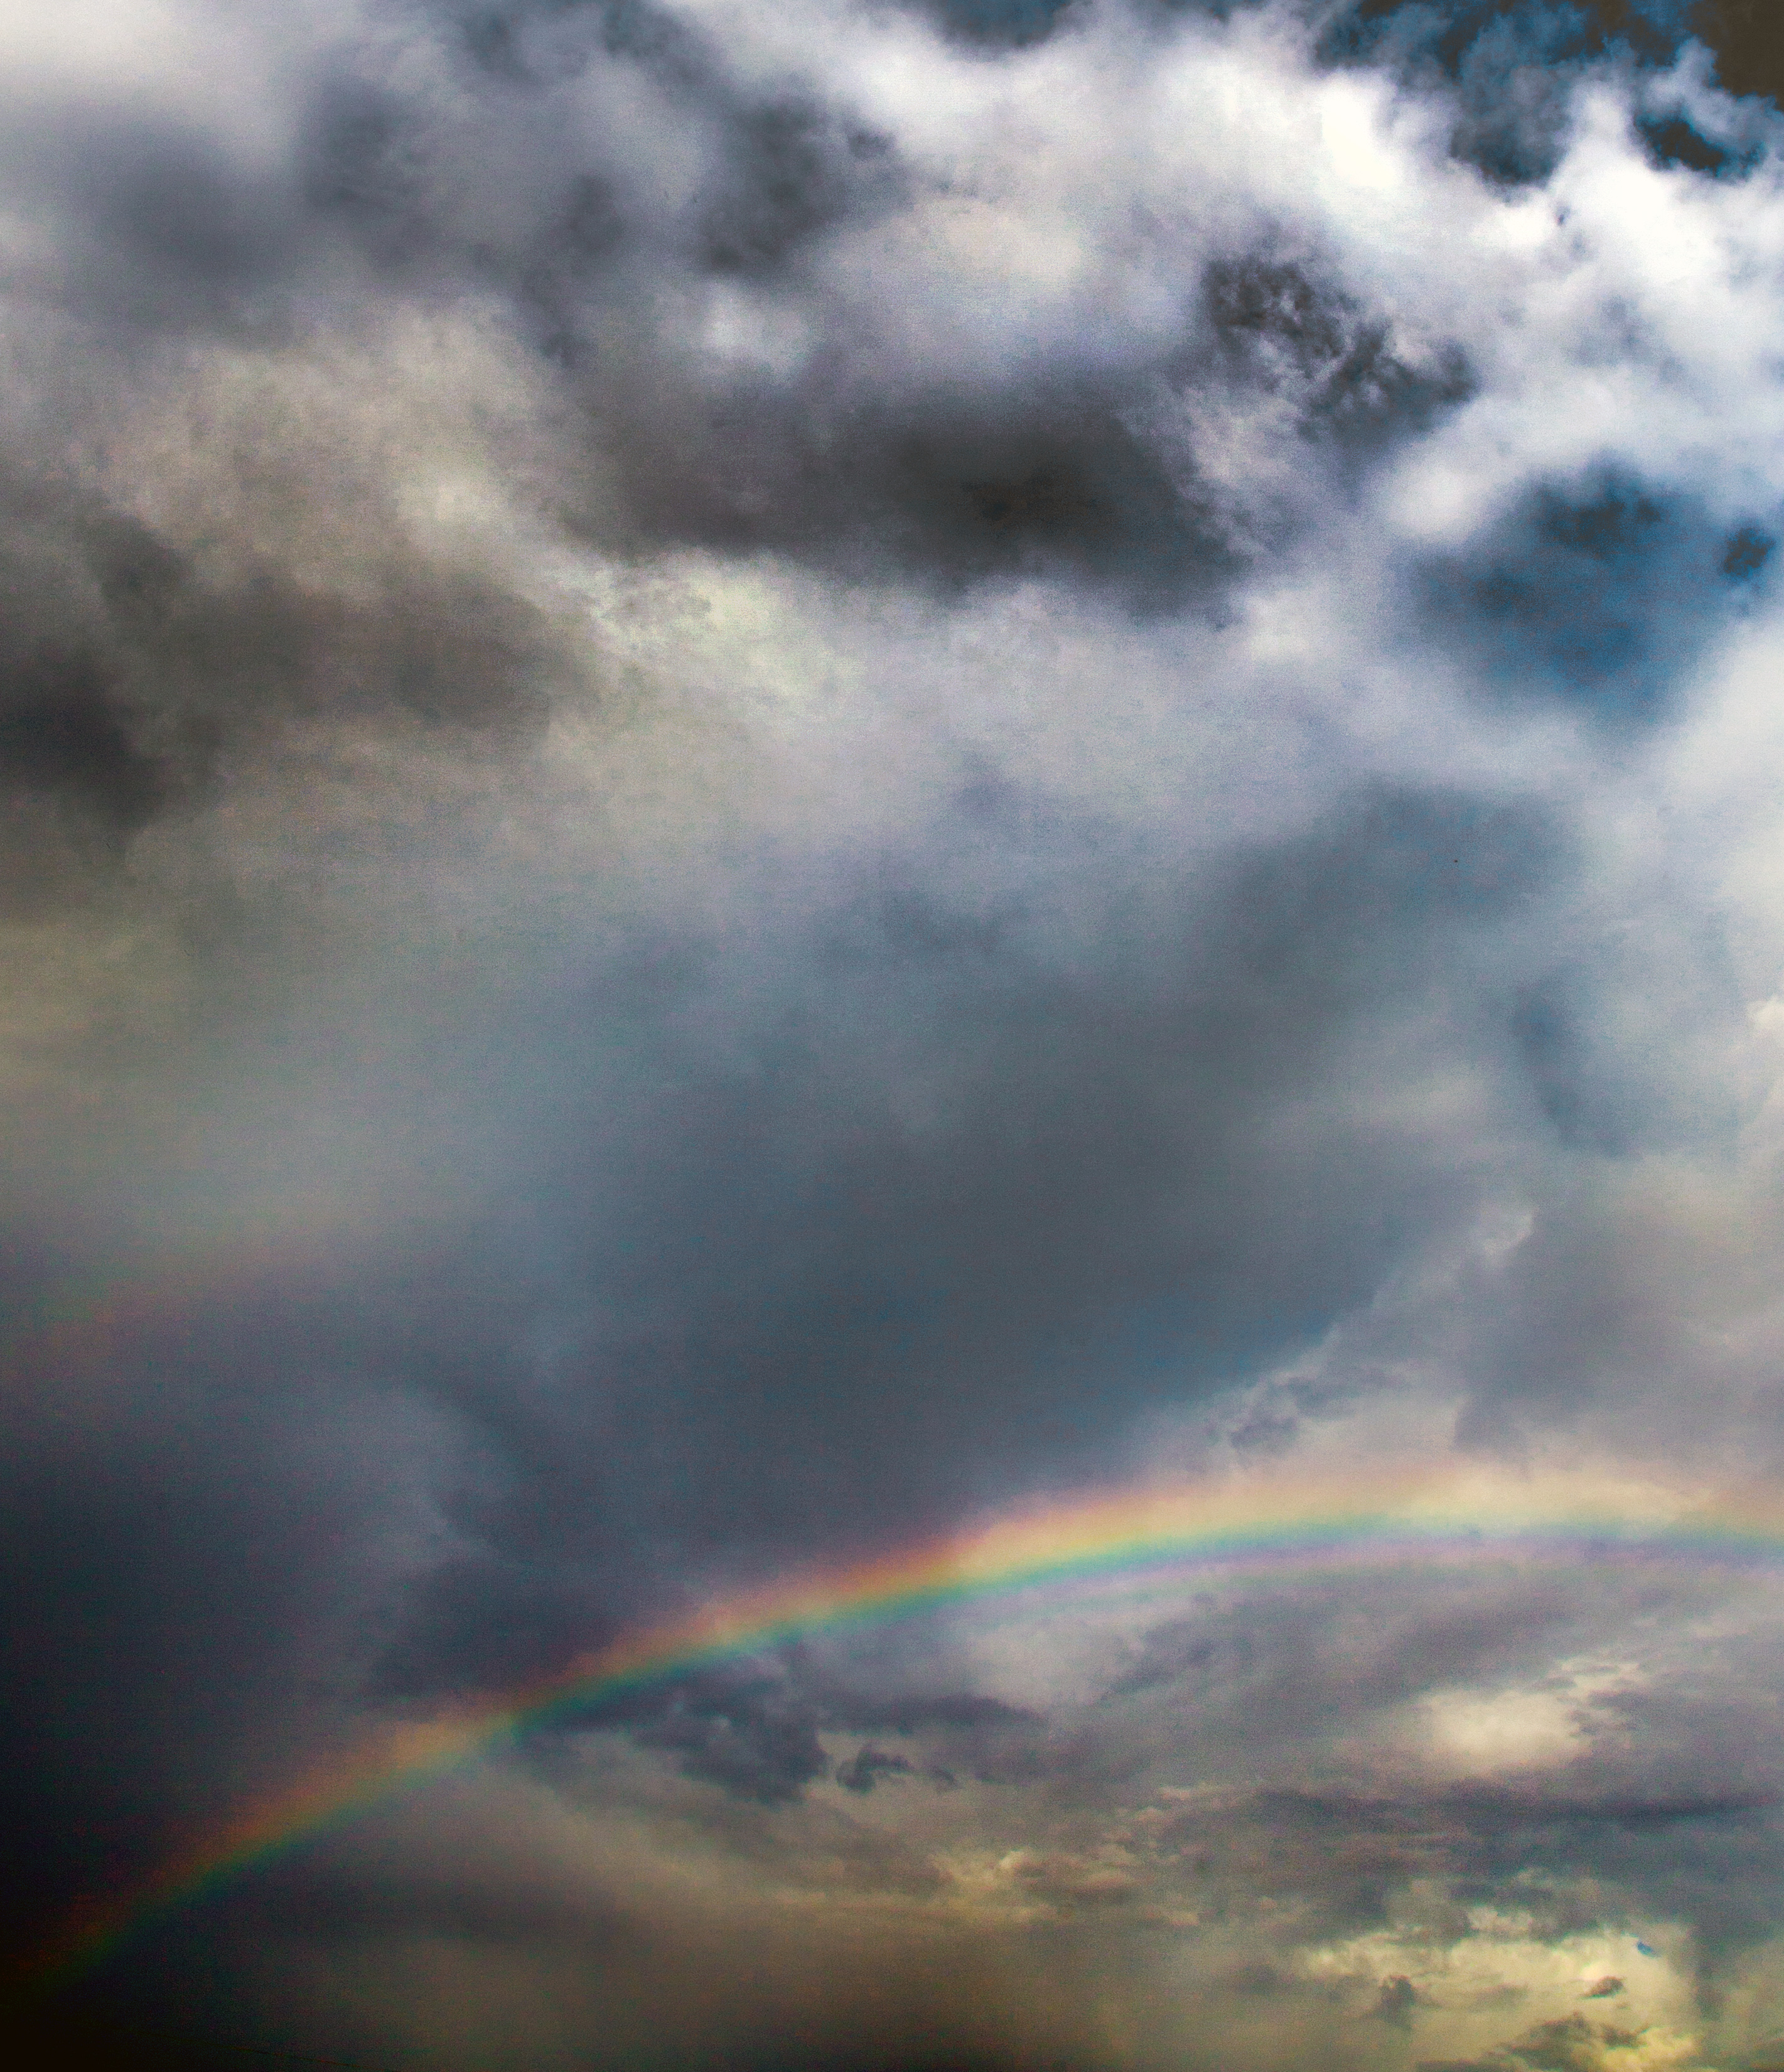
cloud, sky, sunlight, morning, dawn, atmosphere, dusk, weather, cumulus, clouds, rainbow, meteorological phenomenon, atmosphere of earth